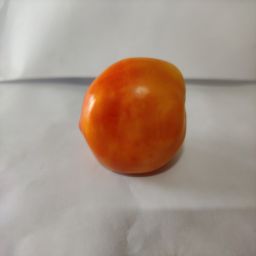
Crop: Tomato
Quality: Ripe